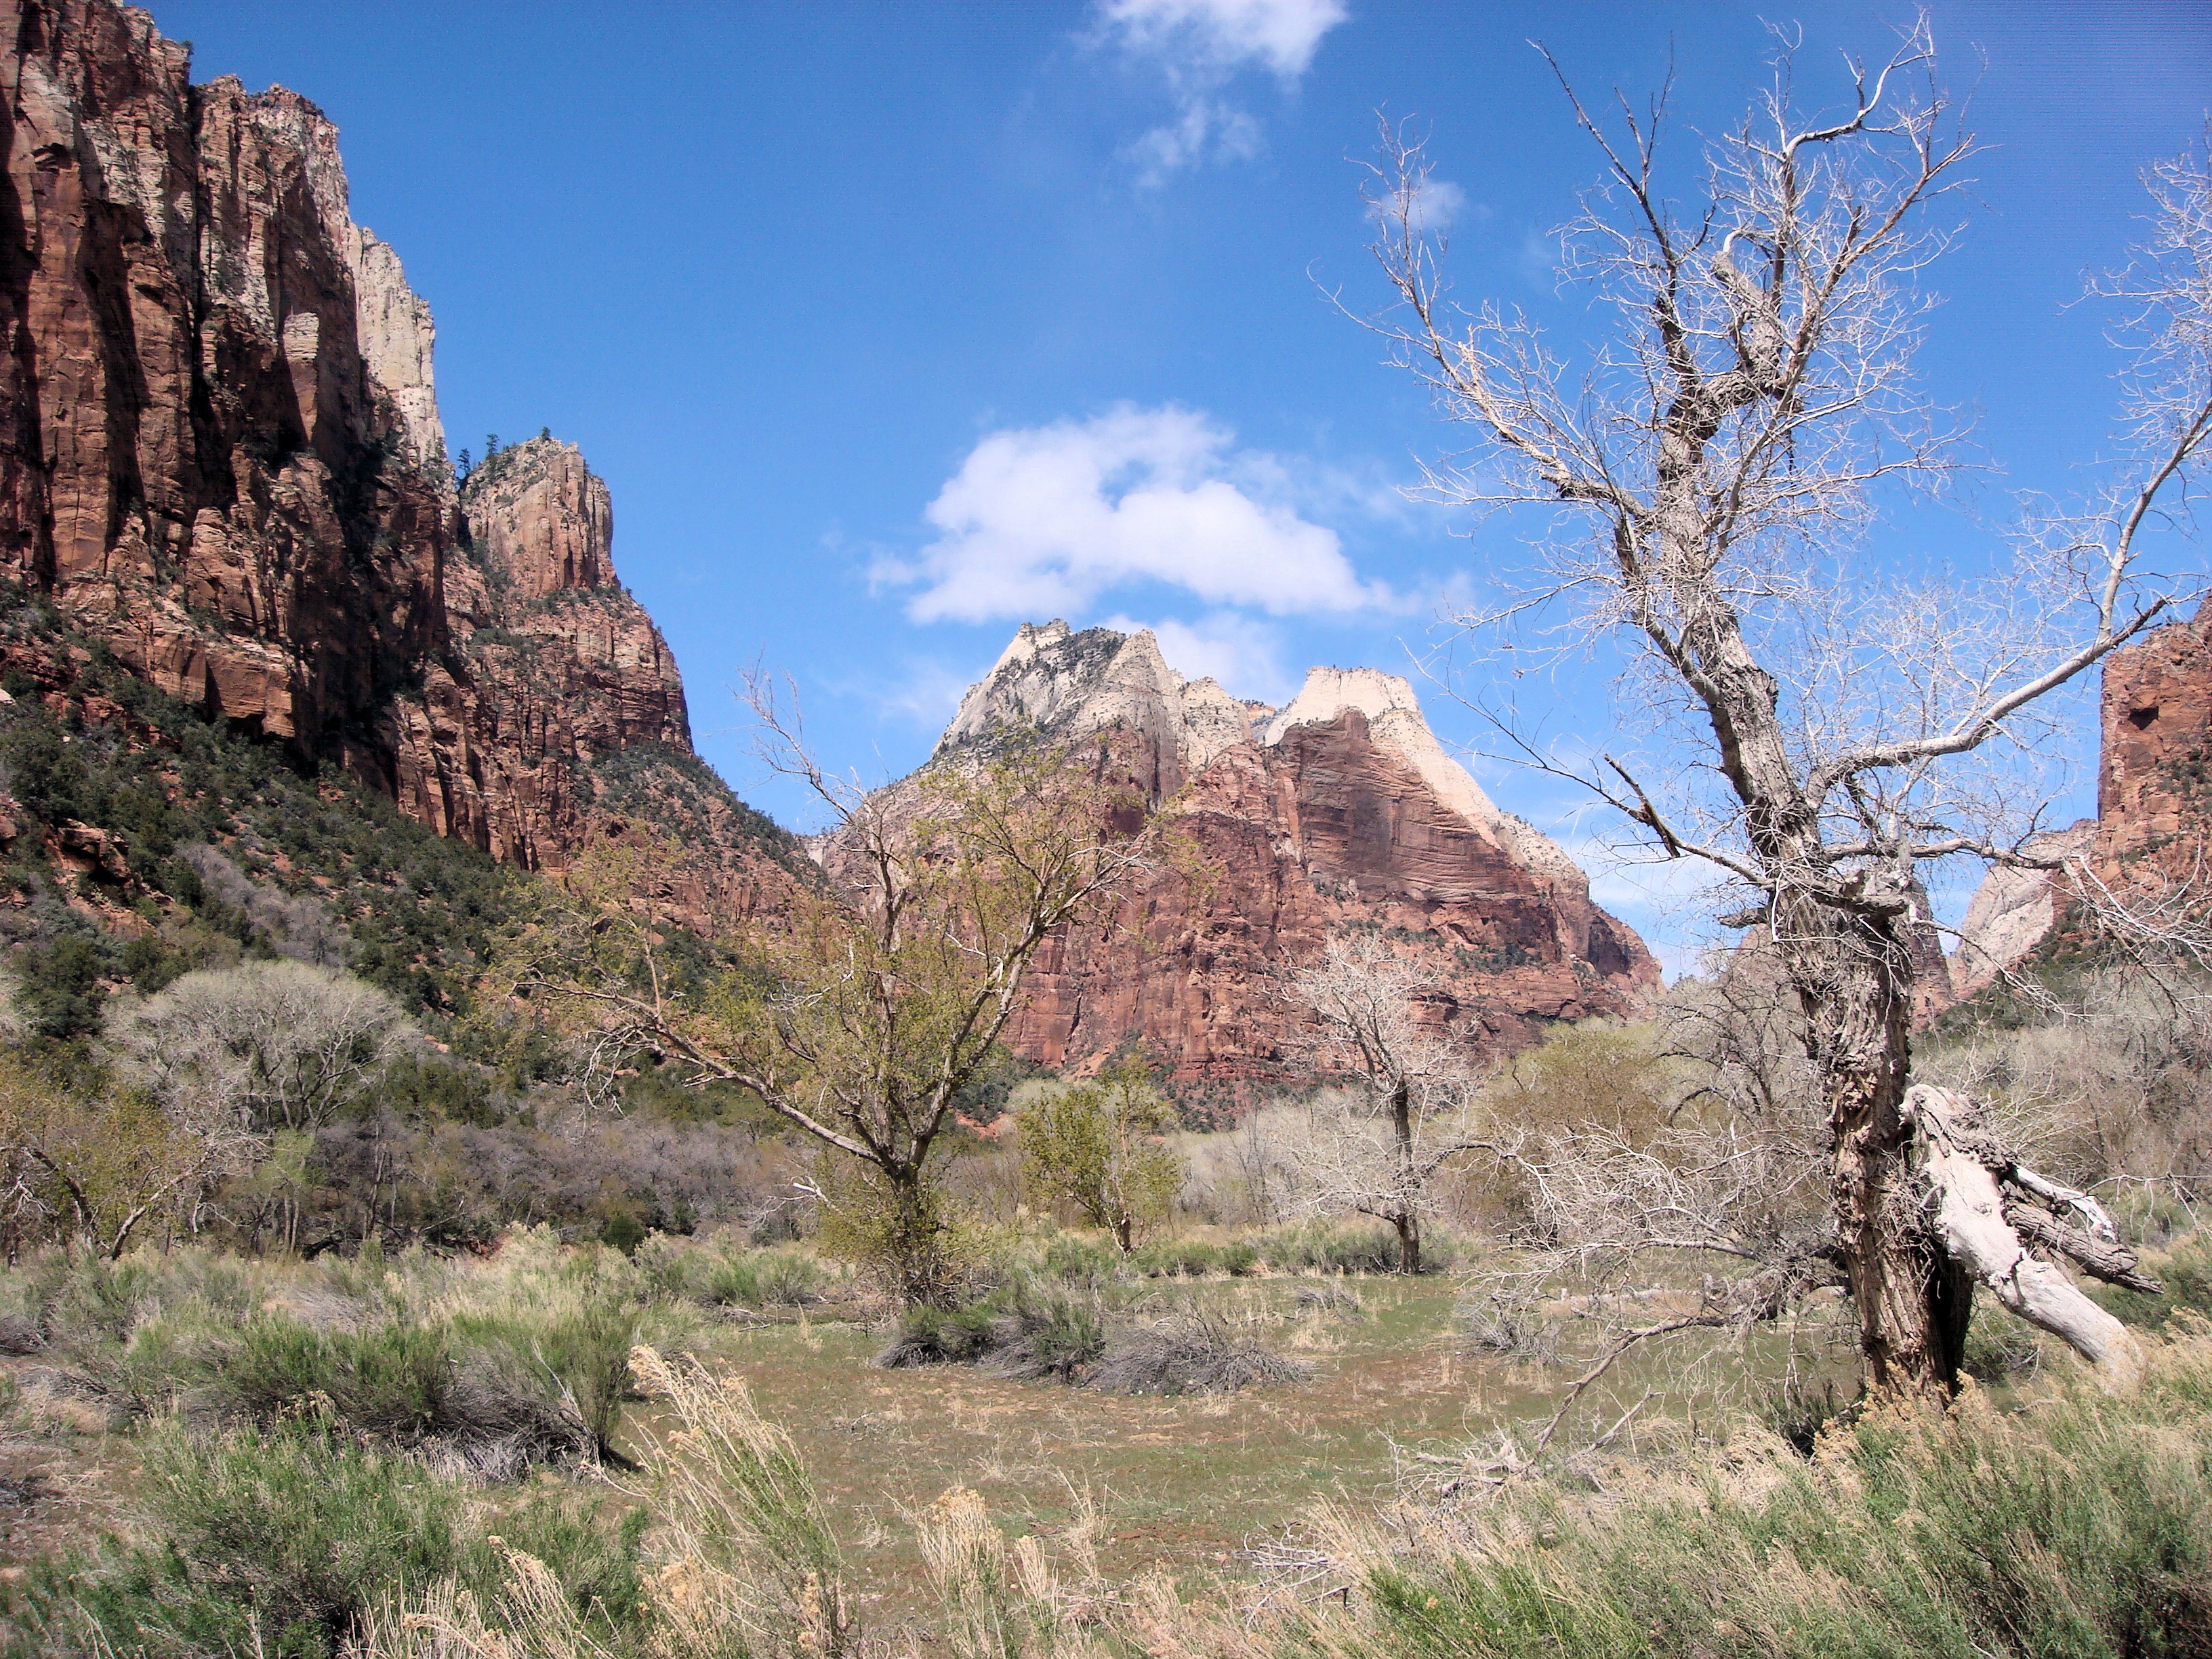
landscape, tree, rock, wilderness, walking, mountain, plant, trail, flower, adventure, sandstone, valley, mountain range, travel, park, usa, america, rock formation, canyon, national park, ridge, geological formation, united states, geology, utah, plateau, ecosystem, zion national park, landform, geographical feature, woody plant, mountainous landforms, geological formations, sandstone formations